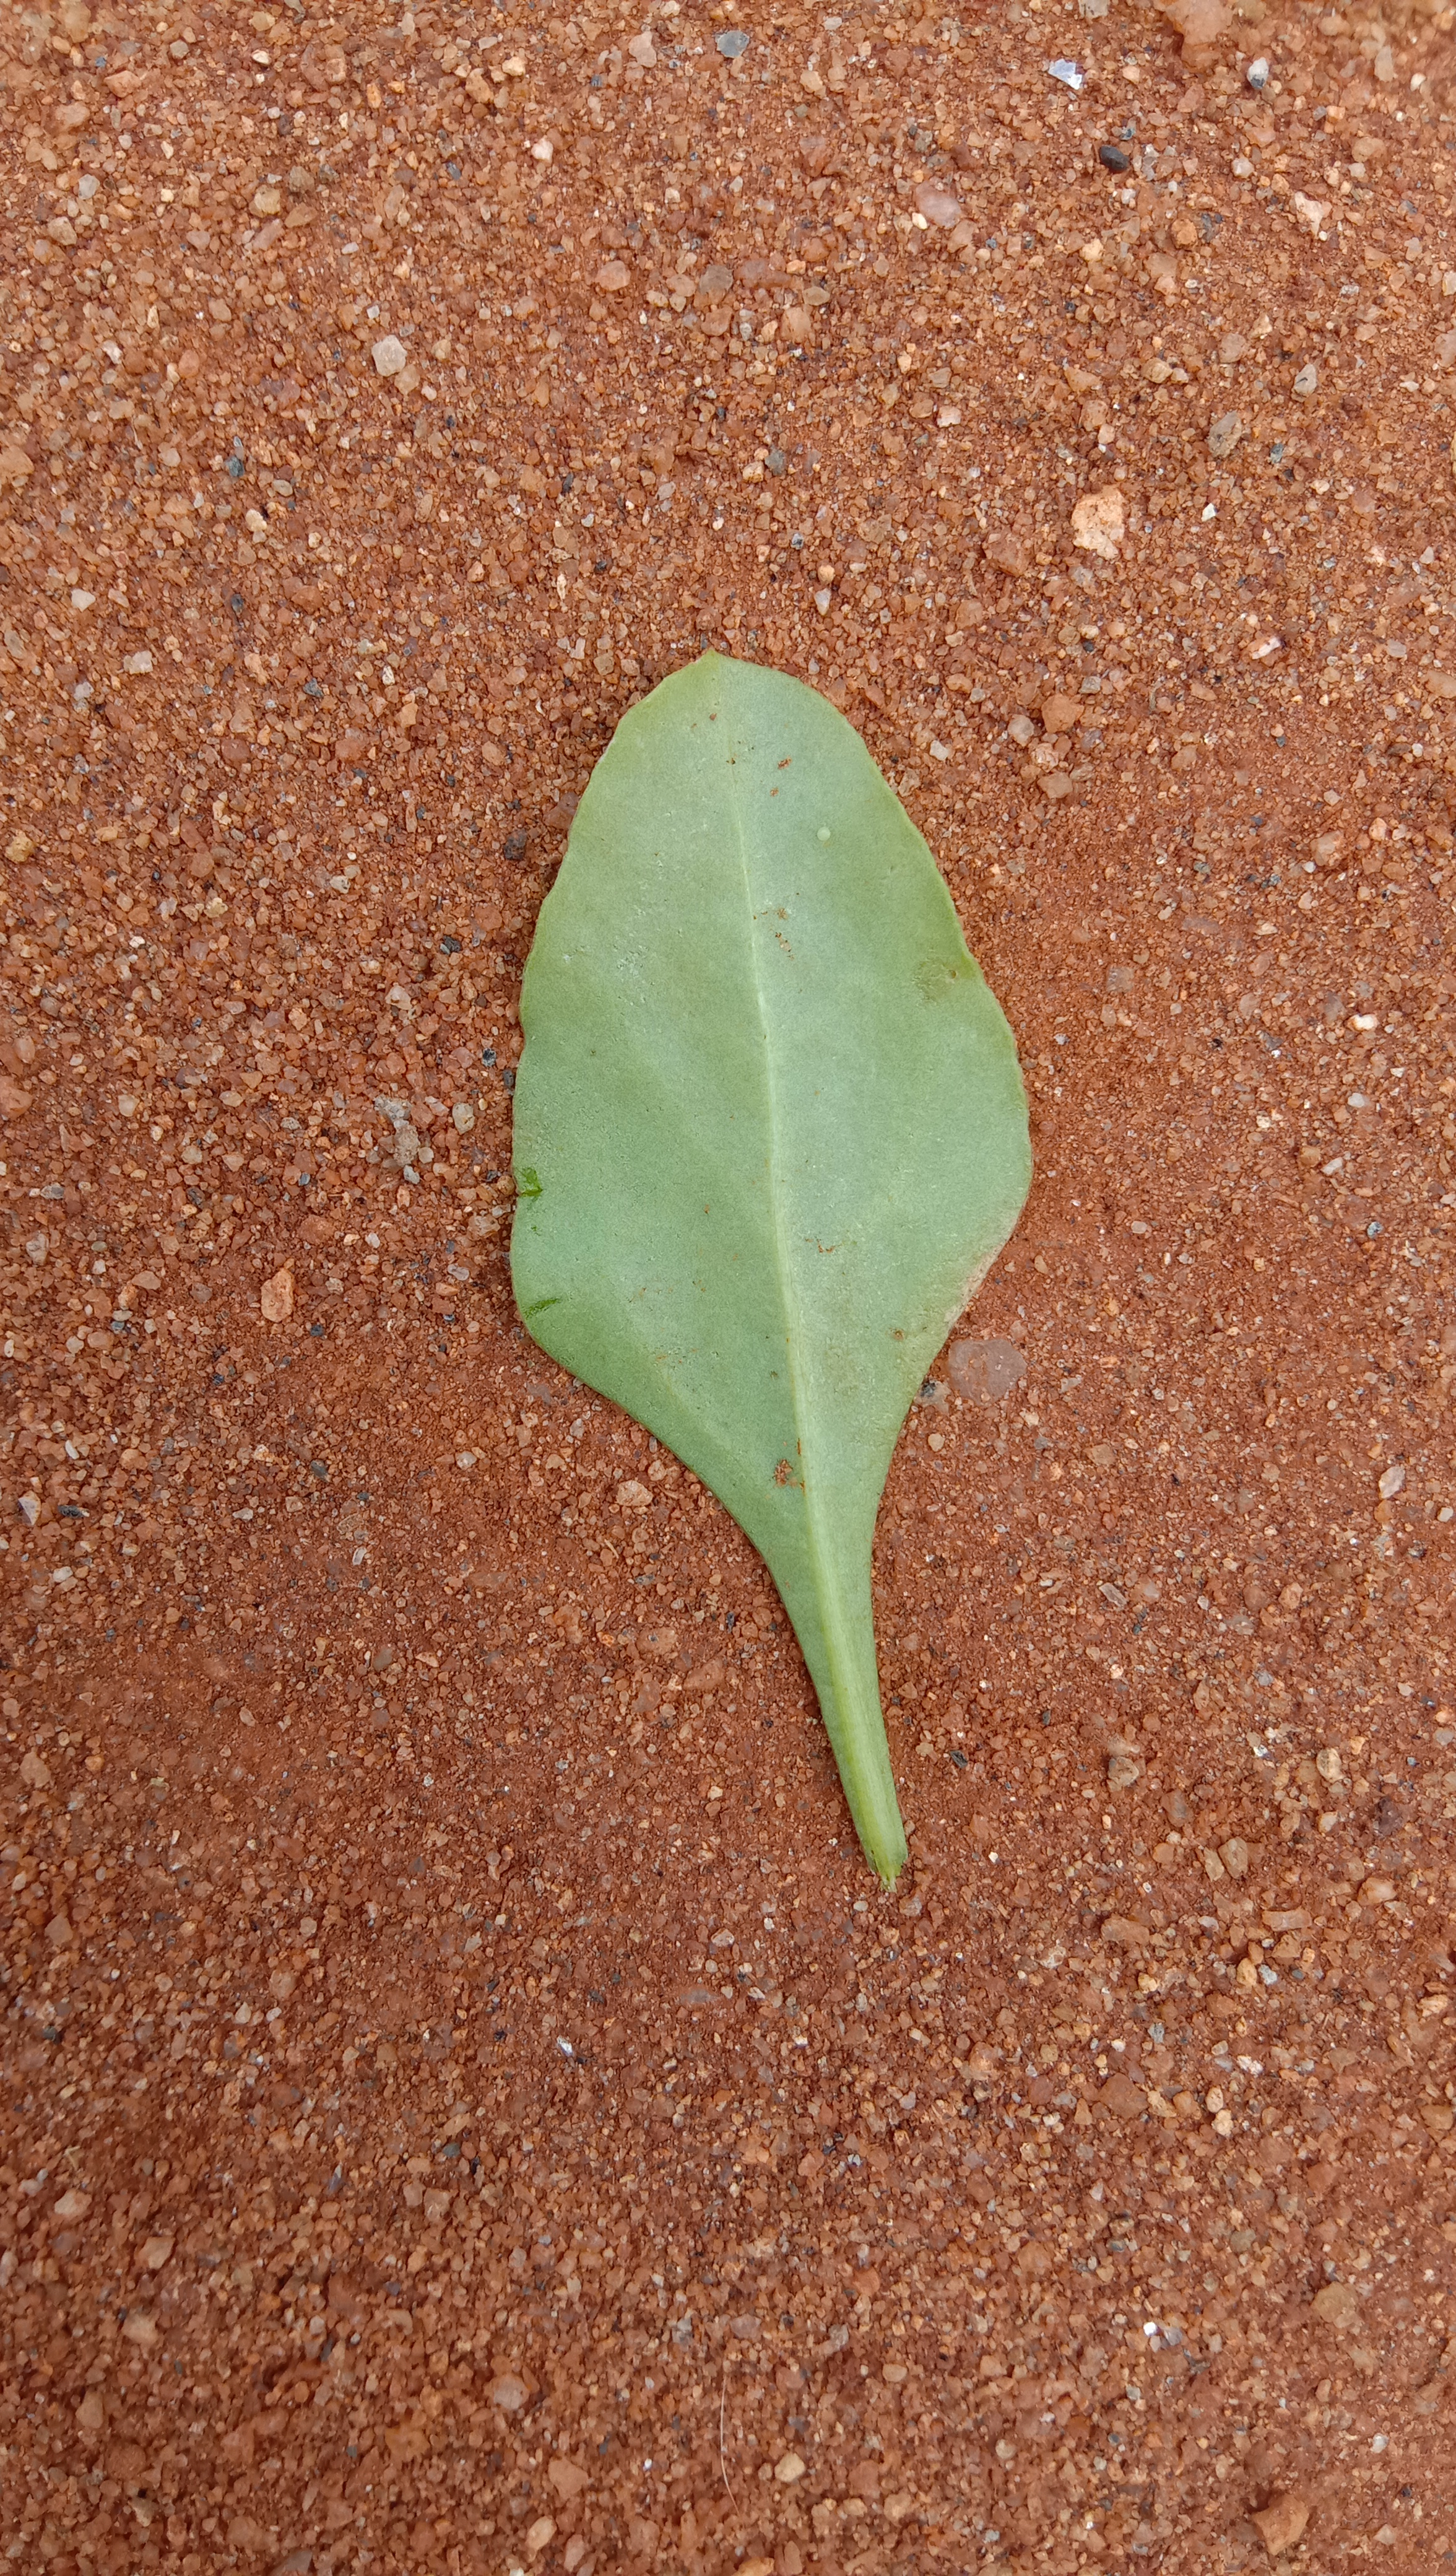
Plant: Palak(Spinach)